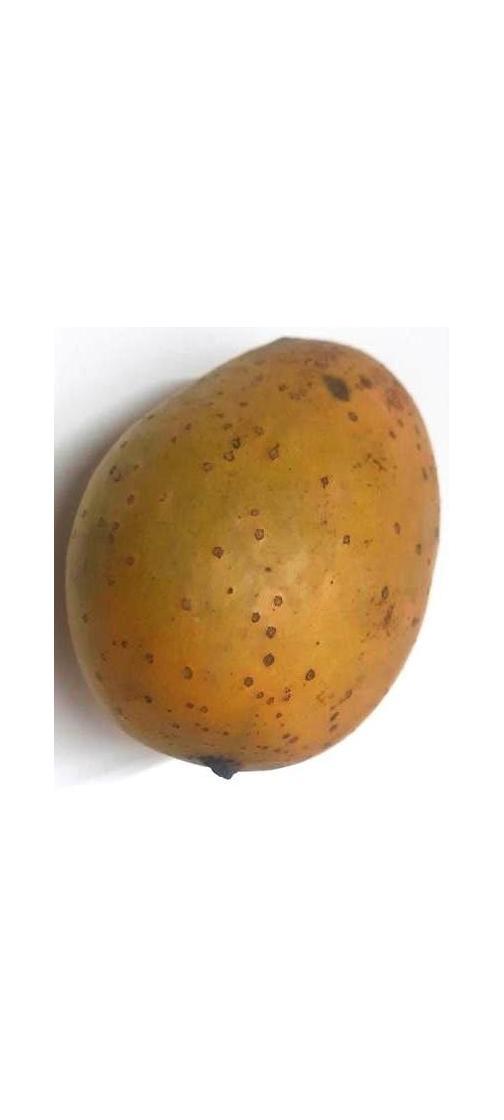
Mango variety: Gourmoti